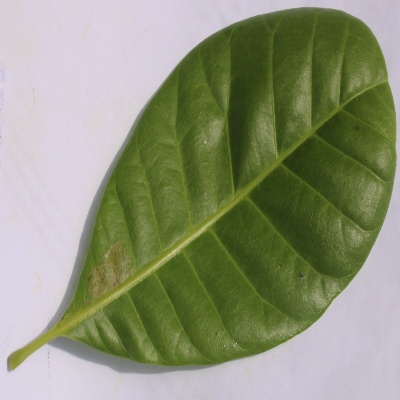
Crop: Cashew
Condition: leaf miner